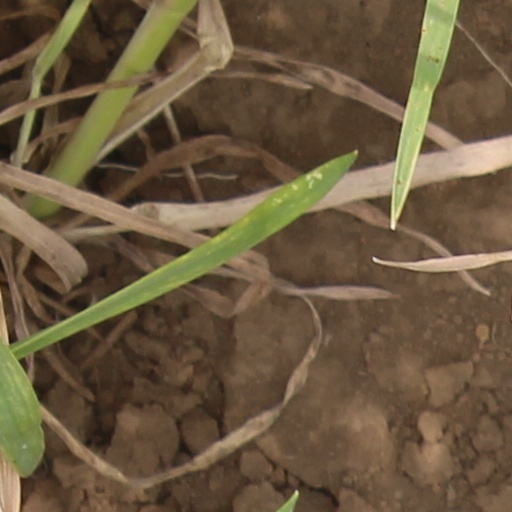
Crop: wheat